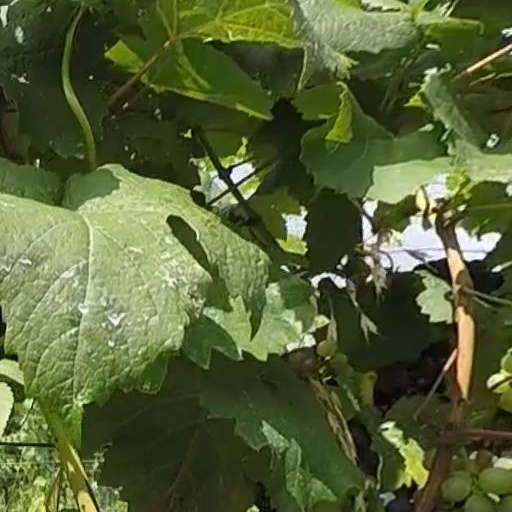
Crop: grape